Johnny Depp

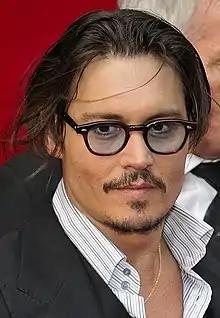
Depp at the Paris premiere of "Public Enemies" in 2009

In 2003, Depp starred in the Walt Disney Pictures adventure film "", which was a major box office success. He earned widespread acclaim for his comic performance as pirate Captain Jack Sparrow, and received Academy Award, Golden Globe and BAFTA nominations and won a Screen Actor's Guild Award for Best Actor as well as an MTV Movie Award. Depp has said that Sparrow is "definitely a big part of me", and that he modeled the character after The Rolling Stones guitarist Keith Richards and cartoon skunk Pepé Le Pew. Studio executives had at first been ambivalent about Depp's portrayal, but the character became popular with audiences. In his other film release in 2003, Robert Rodriguez' action film "Once Upon a Time in Mexico", Depp played a corrupt CIA agent. A moderate box-office success, it received average to good reviews, with Depp's performance in particular receiving praise.